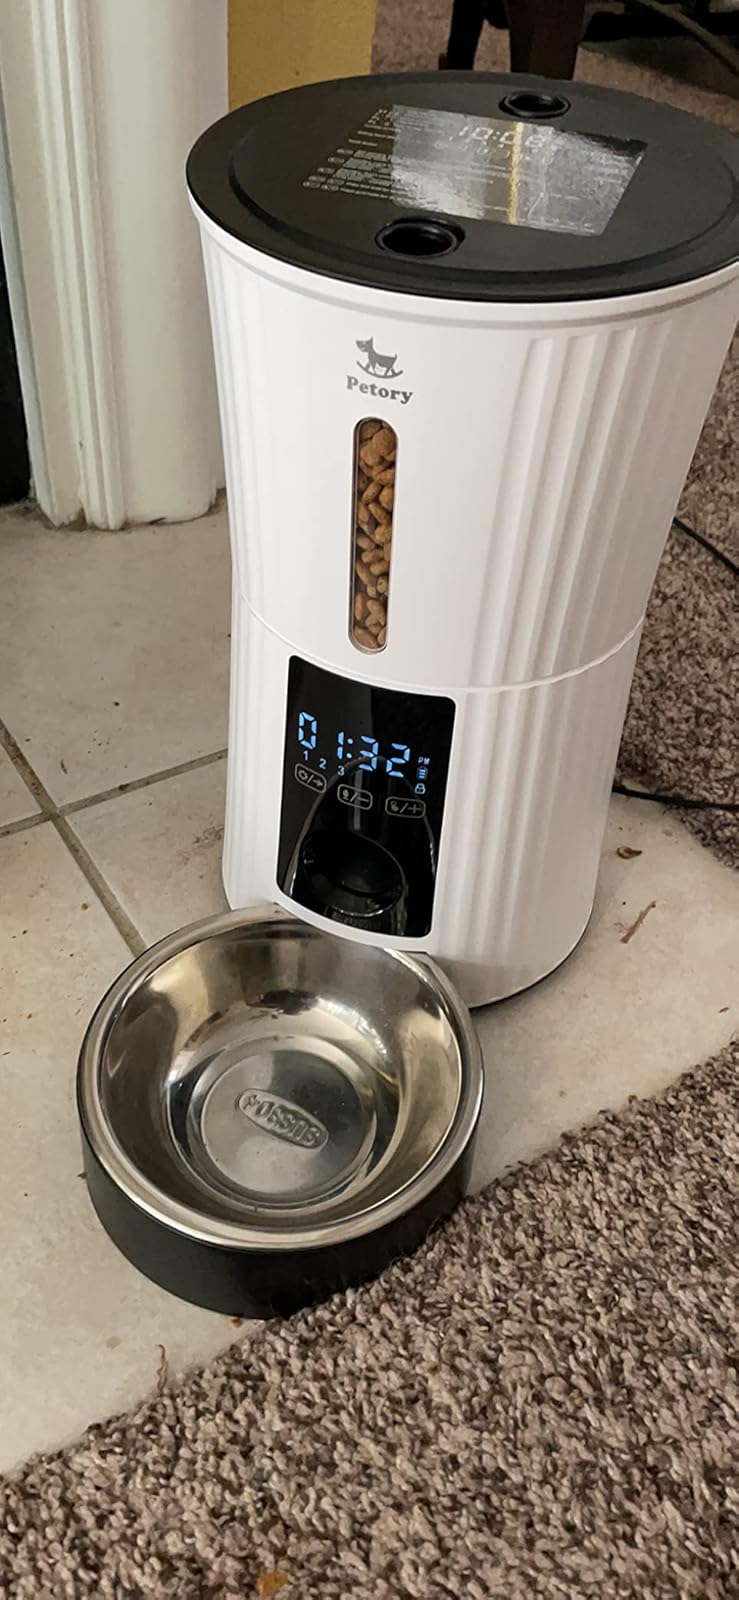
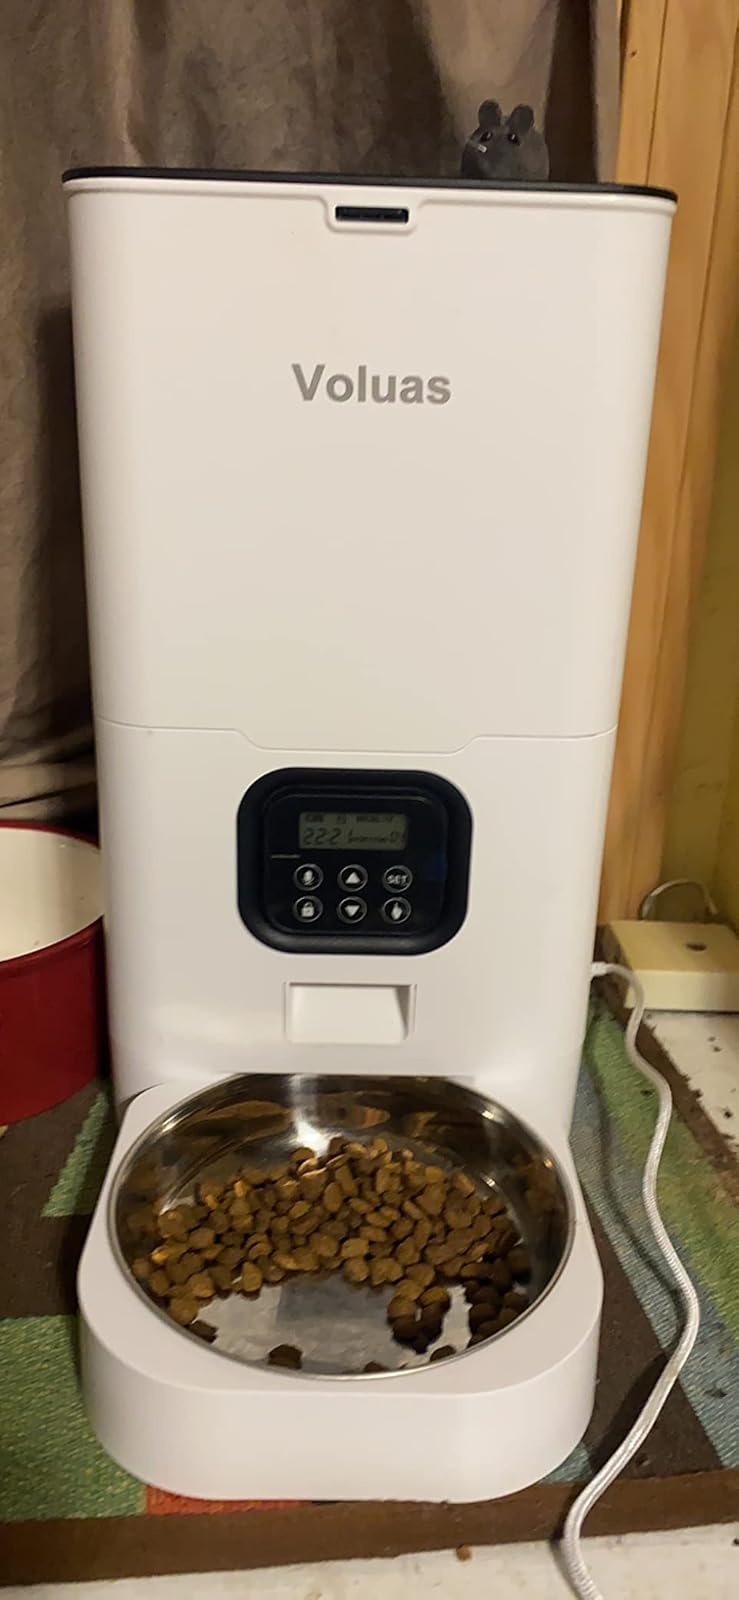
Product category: items_feeder
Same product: no